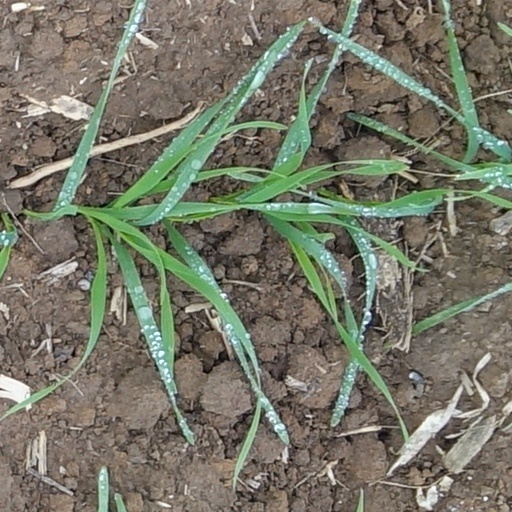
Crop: wheat